Mannerheim Park, Oulu

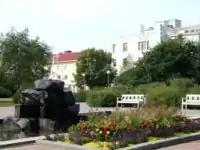
Mannerheim Park (2006).

The Mannerheim Park is a small urban park in Vanhatulli district of Oulu, Finland. Renovations finished in 2019 changed the look of the park completely, and made it more suitable for small events. The park is a favorite hangout for many. The park is adjacent to the Kela building, and features a grill kiosk and a children's play area with rides and swings.